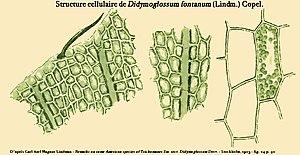
Détail des cellules de Didymoglossum fontanum. Planche de Carl Axel Magnus Lindman (figure 24 p. 40 de Remarks on some American species of Trichomanes Sm. sect. Didymoglossum Desv.
Didymoglossum fontanum est une espèce de fougères de la famille des Hyménophyllacées.